Ministry of Interior building

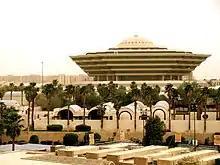
The building in 2007

The Ministry of Interior building is a 55-meter high six-story government building in the al-Olaya district of Riyadh, Saudi Arabia, that houses the main headquarters of the country's Ministry of Interior. The building is a popular landmark in the city and is known for its inverted truncated square pyramid design surmounted by a dome, earning it nicknames like the "Flying Saucer" and the "Spaceship" by Western visitors. Designed by Archisystems and architects Musalli, Shakir and Mandill, it was constructed between 1980 and 1989 by Hyundai E&C.